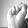
ASL letter: S